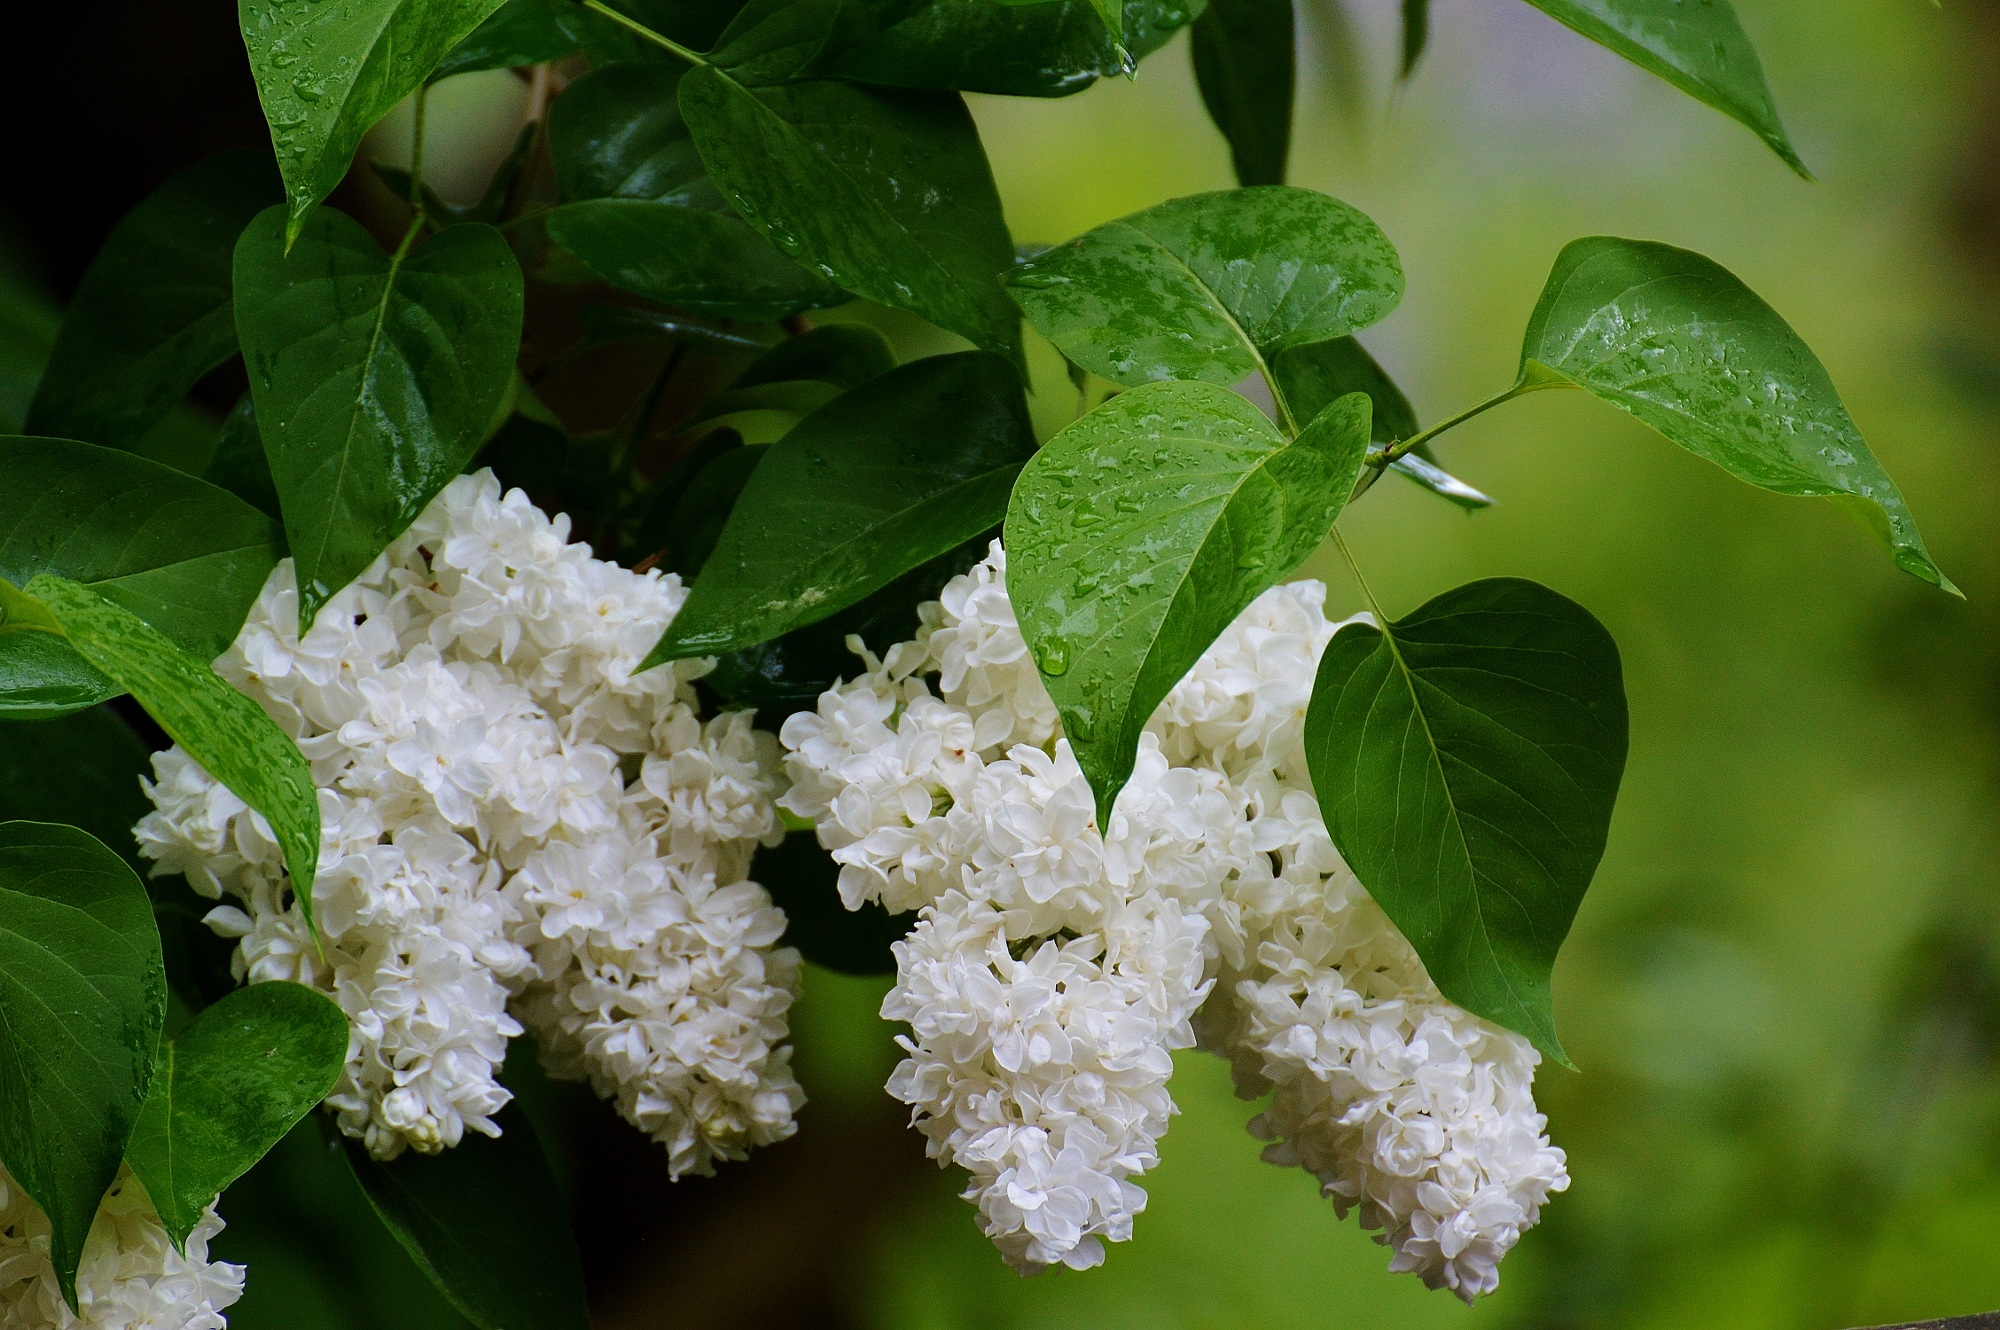
tree, nature, branch, blossom, plant, white, leaf, flower, bush, food, green, produce, botany, flora, shrub, lilac, flowering plant, white lilac, woody plant, land plant